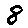
Label: 8